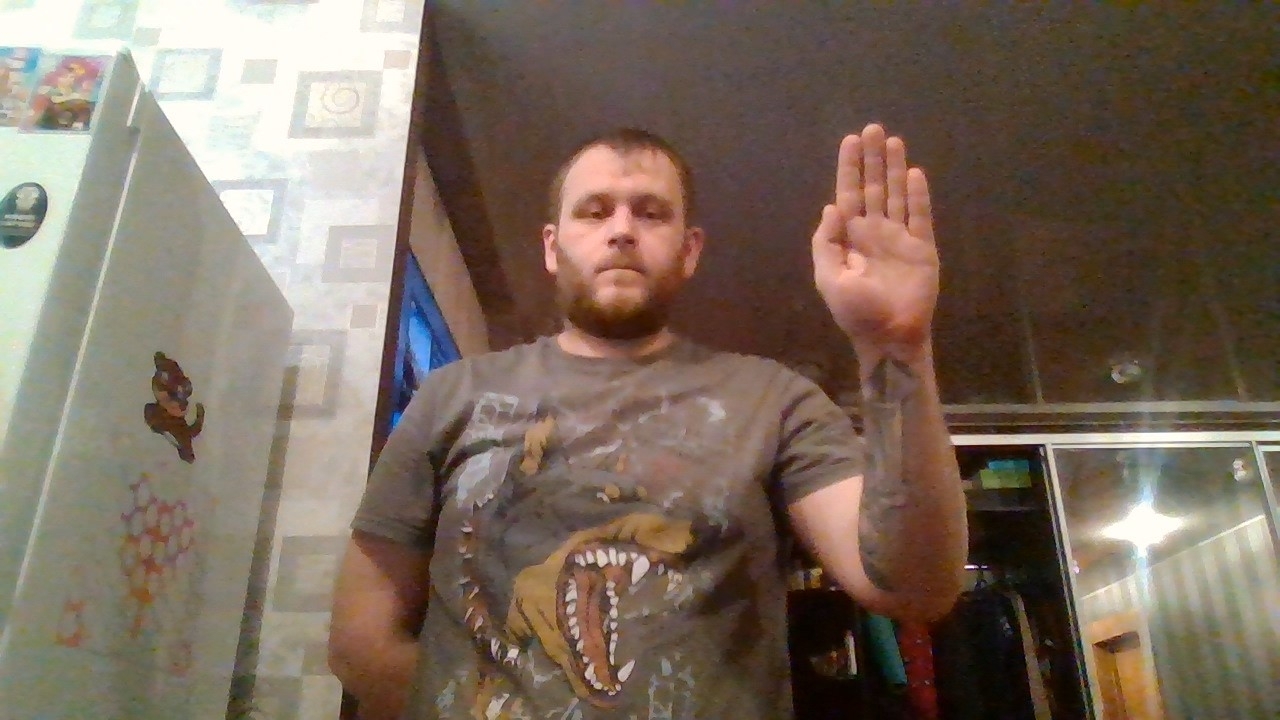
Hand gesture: stop